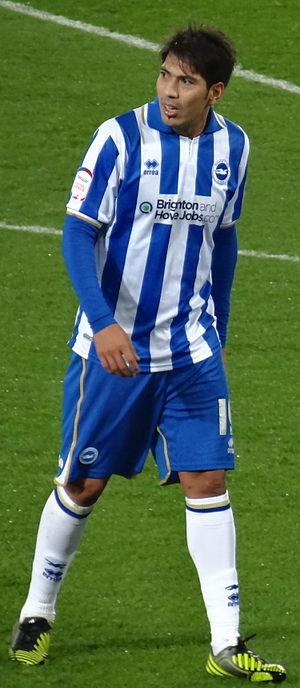
Leonardo Ulloa est un footballeur argentin, né le 26 juillet 1986 à General Roca en Argentine et ayant pris la nationalité chilienne. Il évolue actuellement au Rayo Vallecano au poste d'attaquant.